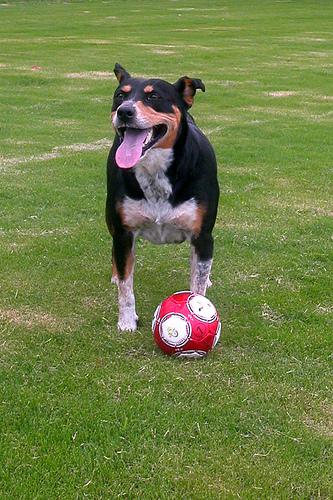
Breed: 209-n000049-kelpie